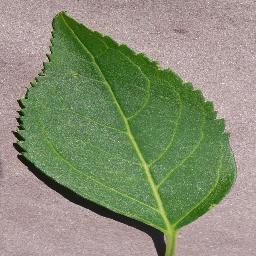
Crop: cherry
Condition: (including_sour)_healthy